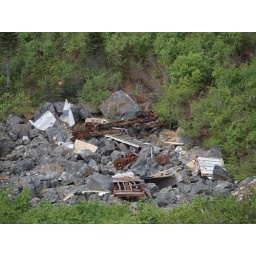
Remains of a box car. Probably from just before the White Pass RR stopped running in the 1980s.